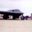
Label: airplane